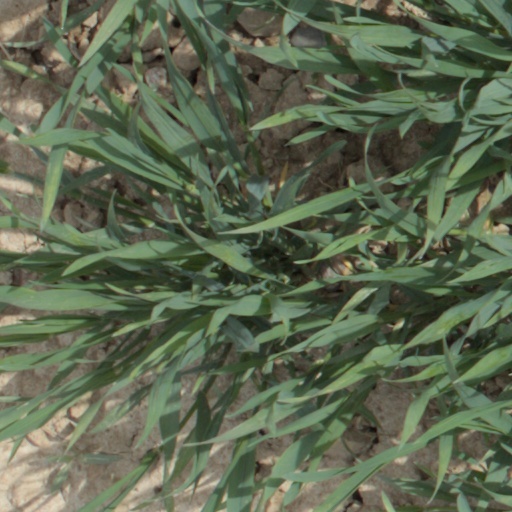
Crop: wheat